Hampshire Downs

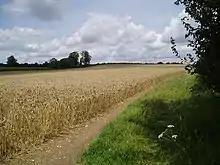
The Hampshire Downs are one of the breadbaskets of Southern England; here wheat is growing on the free-draining chalk downs above Alresford.

The Hampshire Downs form a large area of downland in central southern England, mainly in the county of Hampshire, but extending into Berkshire and Wiltshire. They are part of a belt of chalk downlands that runs from the South Downs in the southeast, north to the Berkshire and Marlborough Downs, and west to the Dorset Downs.